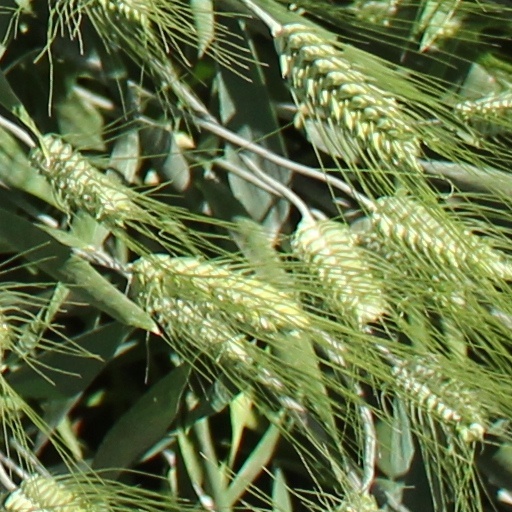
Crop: wheat